Jimmy McAleer

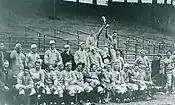
Red Sox as 1912 champions

By the time the Red Sox entered the sixth game of the 1912 World Series, the team had secured a 3–1 lead over the New York Giants. (The second game of the Series ended in a tie.) Then, McAleer pressured the team's manager, Jake Stahl, to hand the ball to unseasoned pitcher Buck O'Brien for the "clincher". McAleer's recommendation was apparently part of a strategy to ensure that the seventh game of the Series would be played at Boston's new Fenway Park. Although the Red Sox's loss to the Giants (at 5–2) guaranteed that the Series would conclude in Boston, the incident created conflict between McAleer and Stahl. Subsequent press releases suggesting that Stahl would replace McAleer as club president exacerbated these tensions.